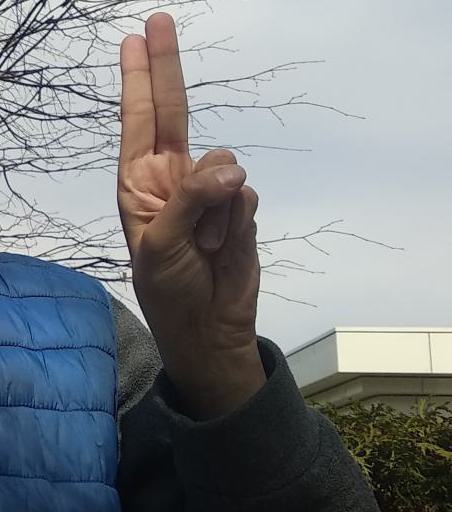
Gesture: two_up